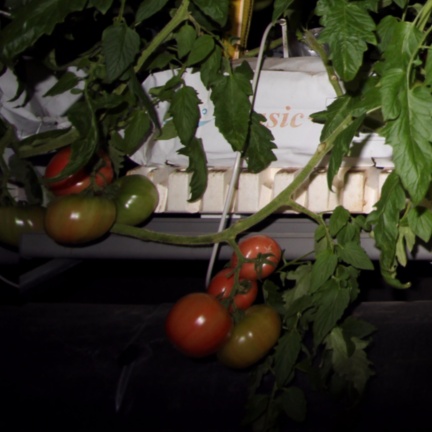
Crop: tomato